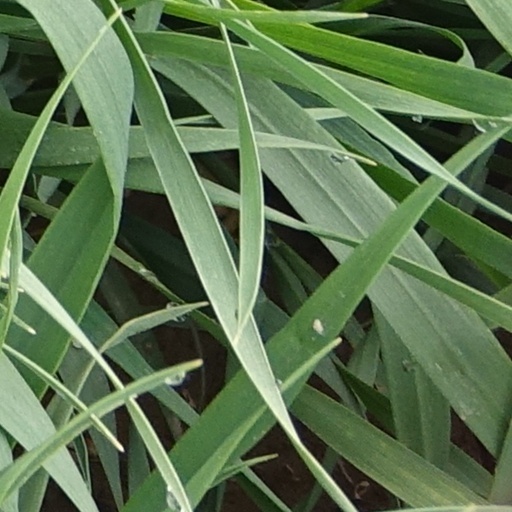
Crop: wheat